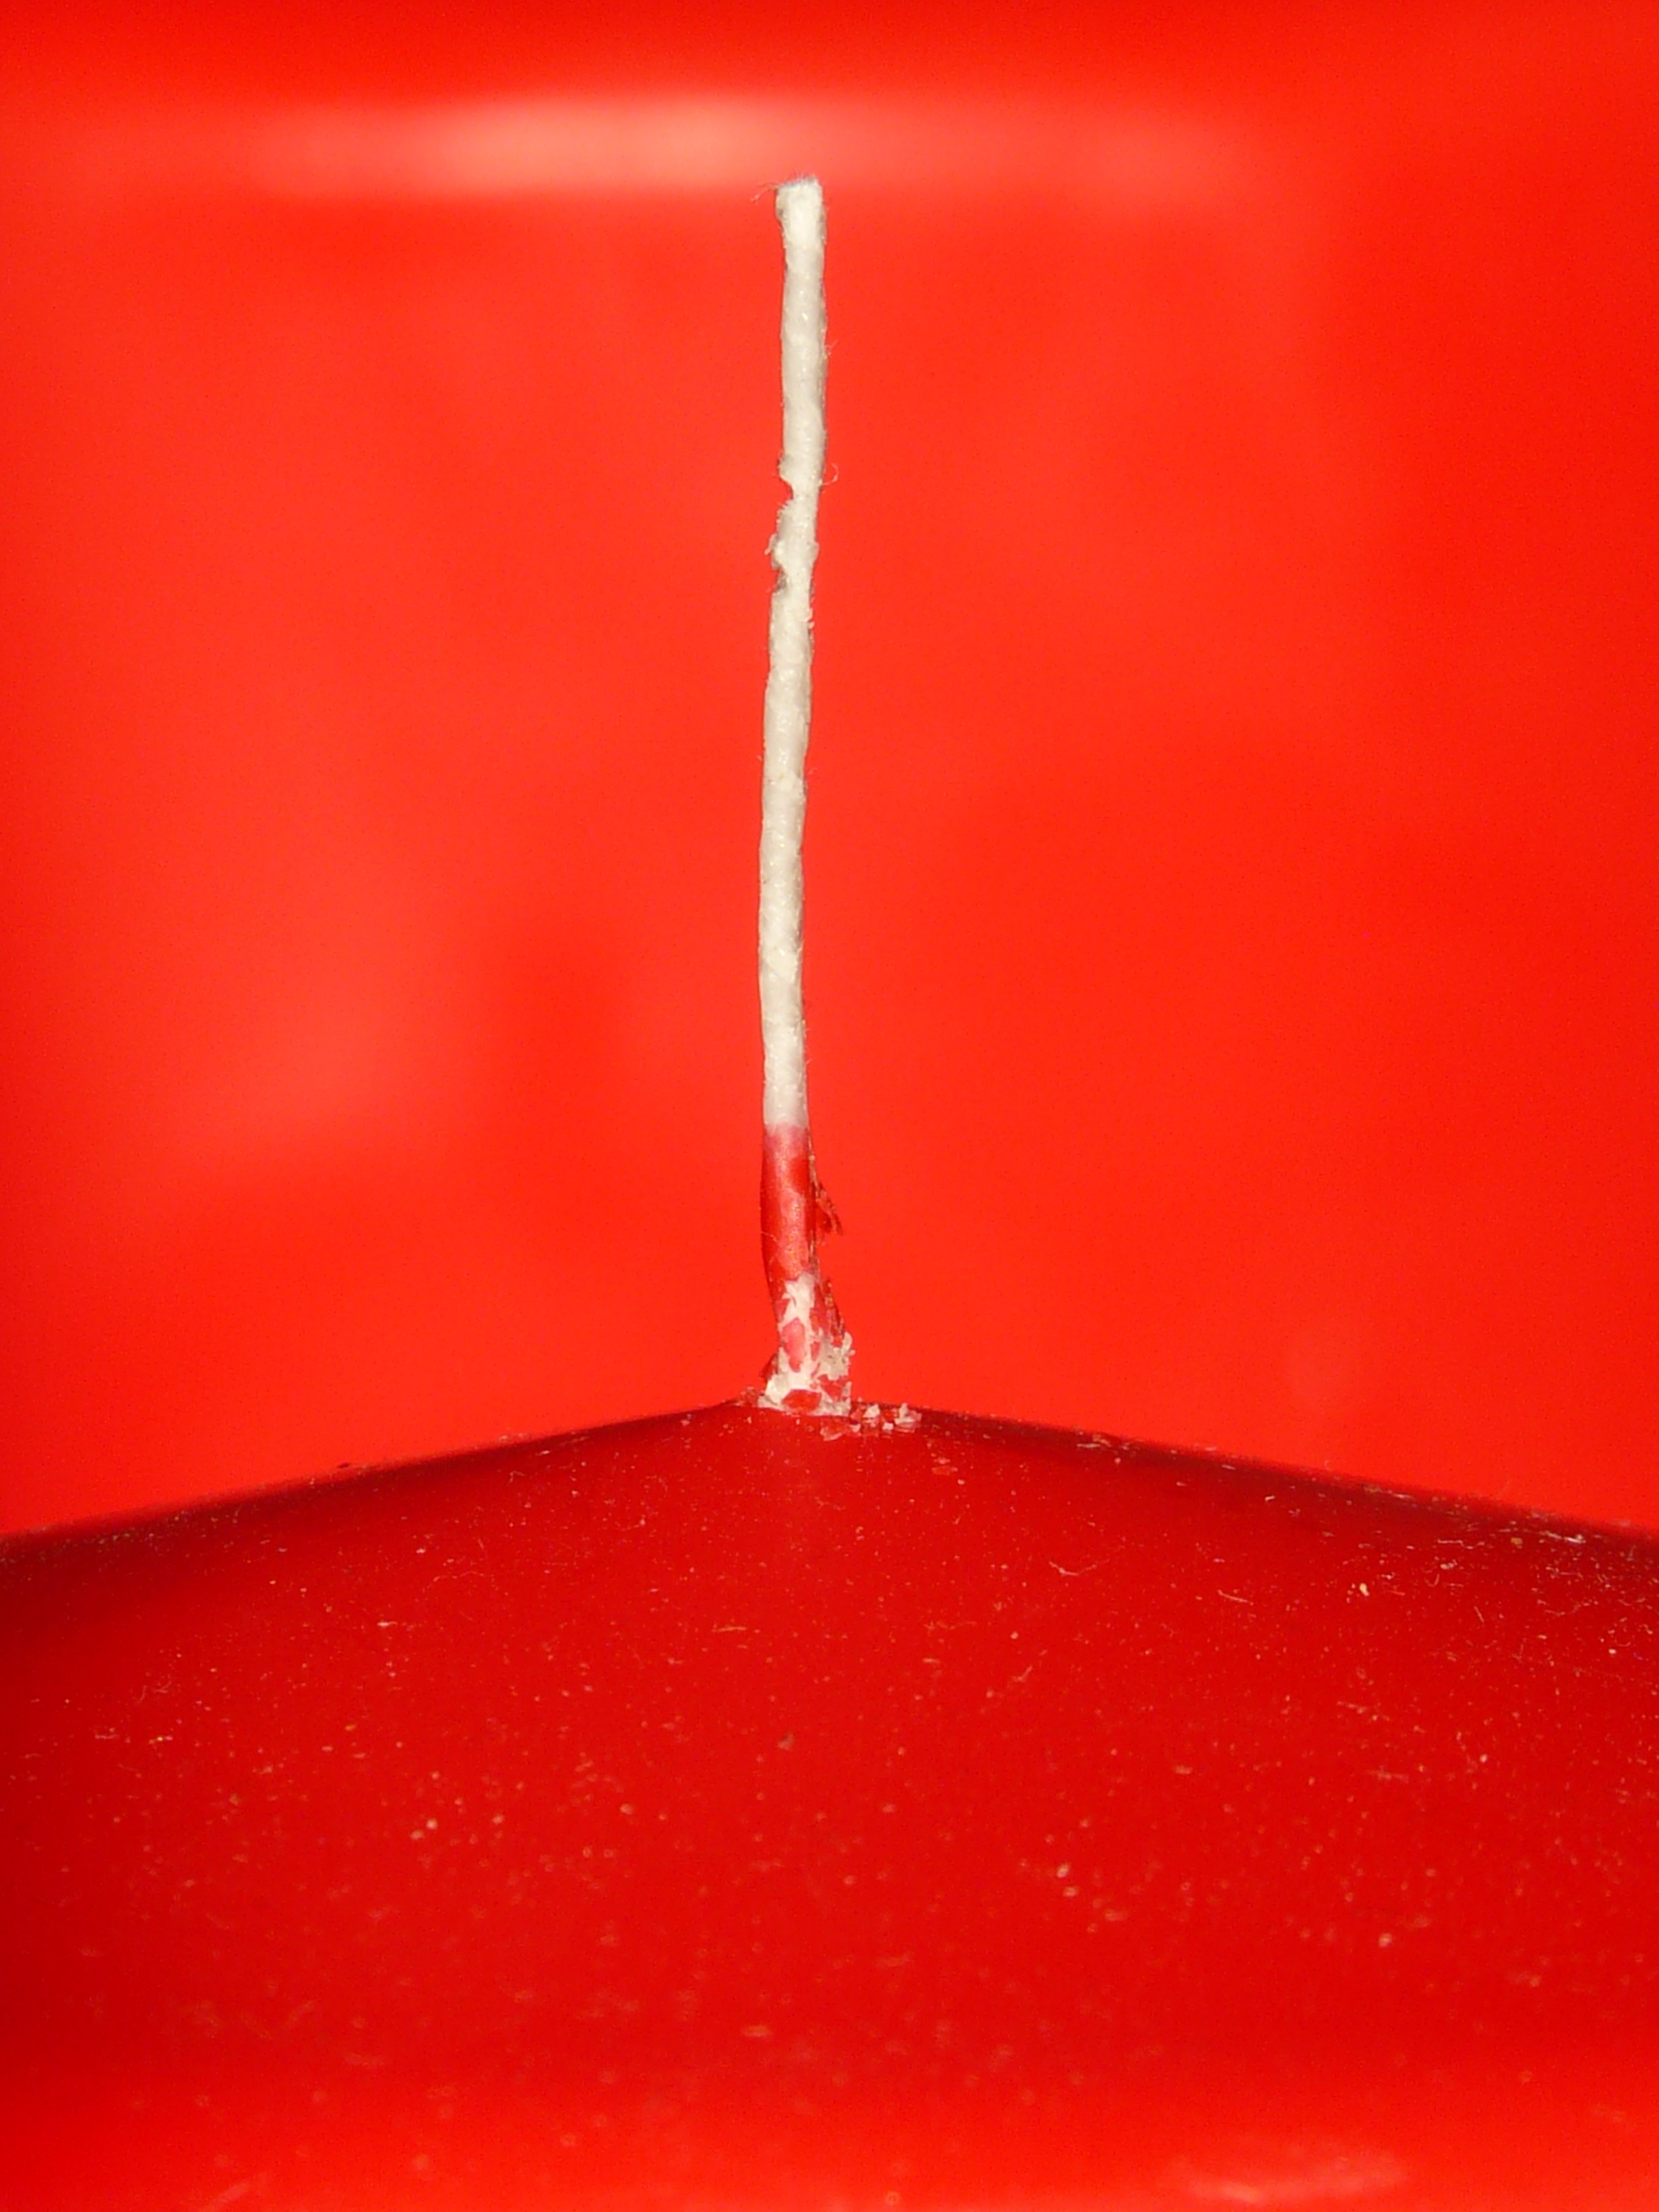
drop, light, petal, glass, red, color, drink, candle, lighting, close up, liqueur, wick, shape, wax candle, wax, macro photography